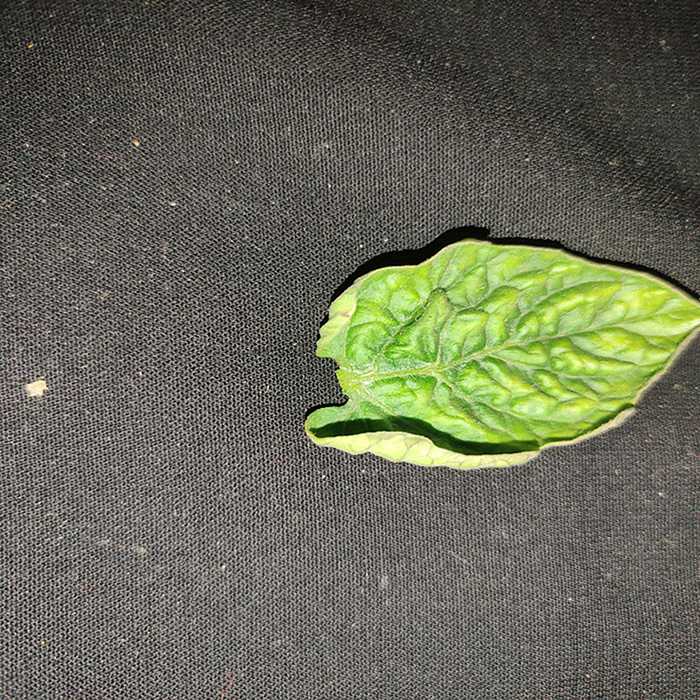
Plant: Tomato
Label: Tomato leaf curl virus